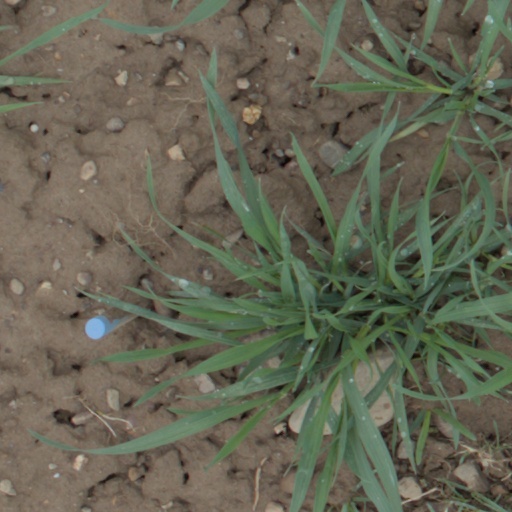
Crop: wheat